Alzheimer's disease in the Hispanic/Latino population

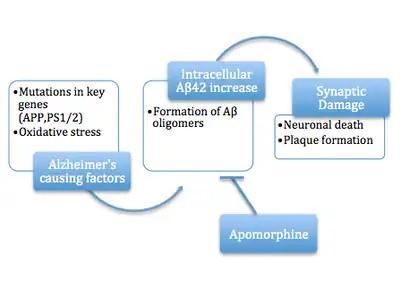

Establishing biomarkers for the early detection of AD is an ongoing are of research because pathological changes occur years before symptoms become apparent. Common biomarkers for AD include amyloid beta and hyperphosphorylated tau, both of which can be found in brain tissue and cerebrospinal fluid (CSF). Aβ provides a biomarker of neuritic plaques, which form when APP cleavage results in an increase in the Aβ42/Aβ40 ratio. Hyperphosphorylated tau serves as a biomarker of neurofibrillary tangles (NFTs), with the presence of NFTs indicating a disruption in microtubule stability and neuronal injury. Researchers have begun investigating other markers in the CSF, such as markers of neuronal injury, like Visinin-Like-Protein-1 (VILIP-1), YKL-40, and Neurogranin (NGRN). Due to the low use of CSF sampling in most countries, efforts have been made to study biomarkers in blood. Through work on blood biomarkers, researchers have been able to find proteins that are elevated in AD patients and have predictive potential. The predictive potential of these plasma markers increases further when coupled with the presence of genetic risk factors, such as the APOE E4 allele. Examples of plasma biomarkers include interleukin, TGF, and micro-RNA.